Three-year expedition to East Greenland

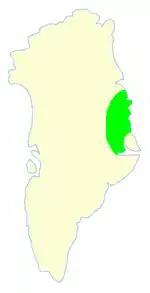
Explored area, King Christian X Land.

The Three-year Expedition was an exploratory expedition to East Greenland that lasted from 1931 to 1934 financed by the Carlsberg Foundation and the Danish state. The expedition included aerial surveys.